Iraqi Communist Party

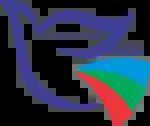
Alternate logo, used alongside the party's original logo since 2017

The party newspaper is "Tariq ash-Shaab" (Path of the People). It also publishes the magazine "Al-Thakafa Al-Jedida" (The New Culture). The youth wing of the party is the Iraqi Democratic Youth Federation. The motto of the party is "a free homeland and a happy people" ( "watanun hurrun wa sha'bun sa'id").